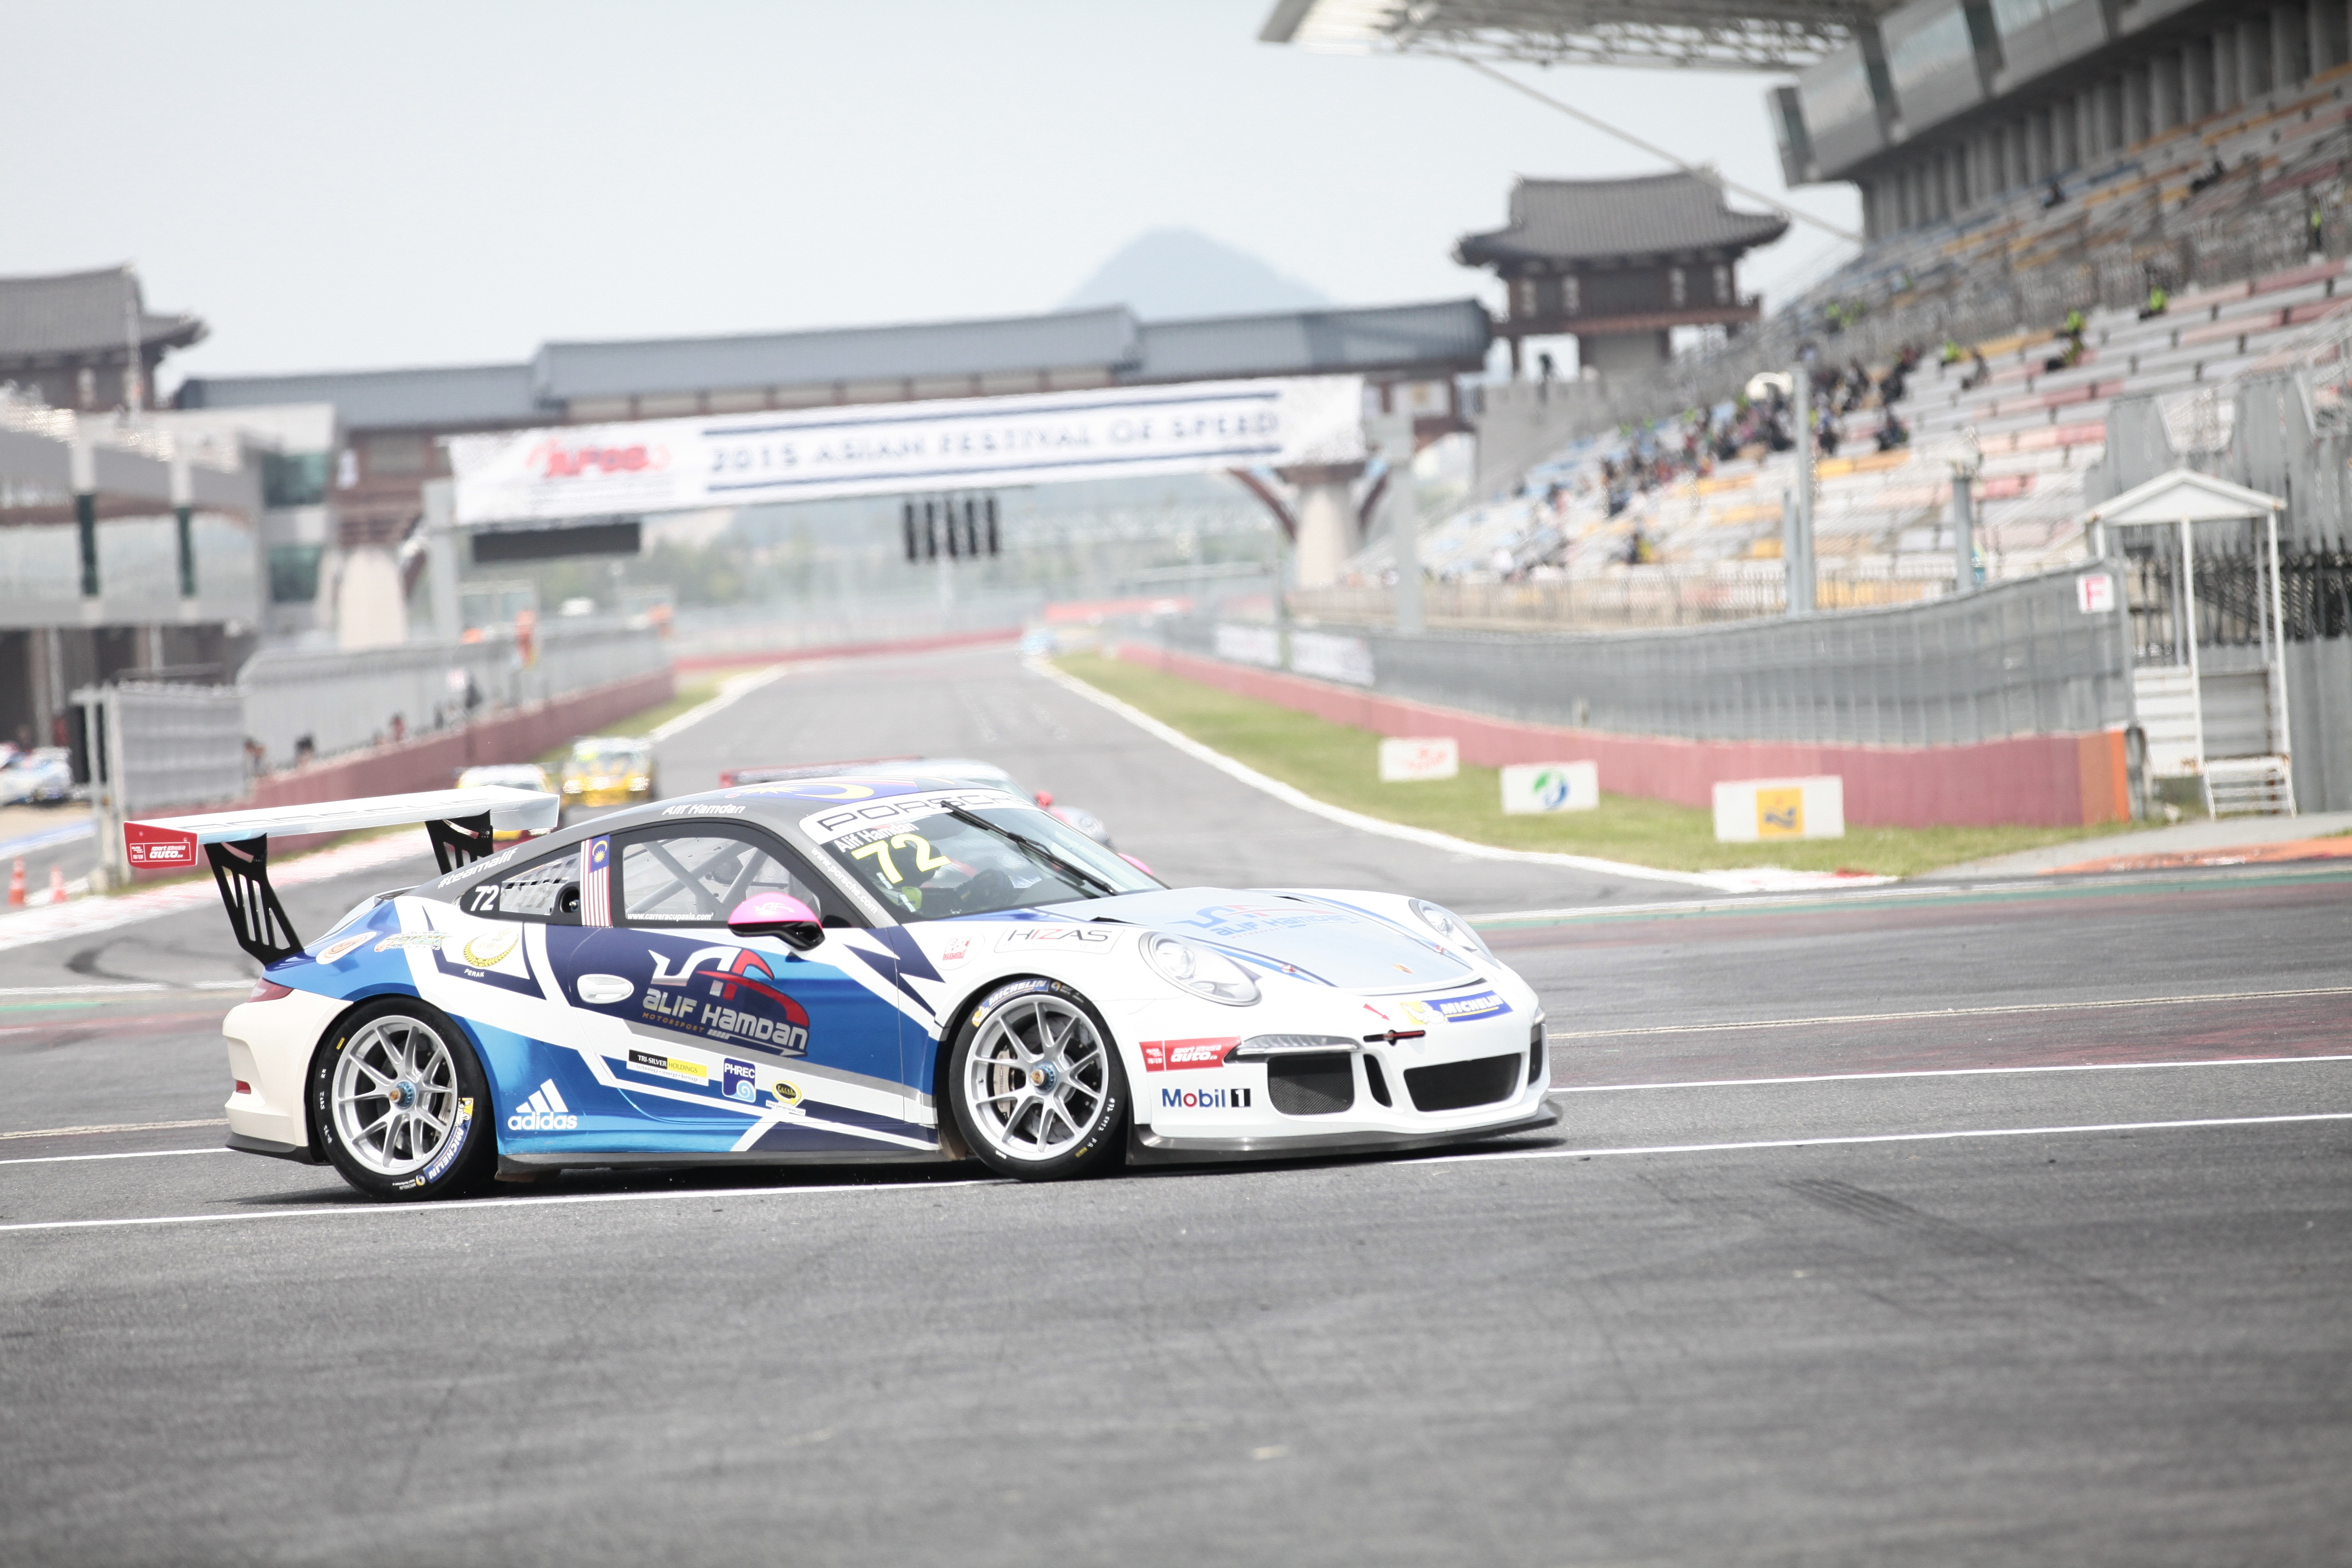
structure, car, vehicle, lace, sports car, race car, race, supercar, sports, racing, race track, porsche, motorsport, sports cars, land vehicle, touring car, auto racing, motor sports, reiseuka, auto sports, automobile make, automotive design, luxury vehicle, sport venue, performance car, stock car racing, rallycross